Vinita, Oklahoma

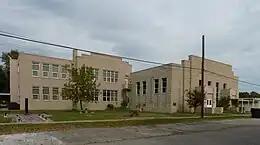
Attucks School (2010)

Almost all of the city limits, excluding some portions of highway, are in Vinita Public Schools.